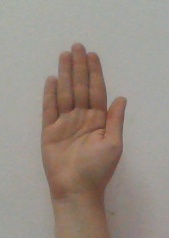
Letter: seen